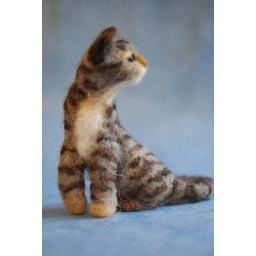
Tabby cat needle felted by Helen Rogers from wool over wire armature, with glass eyes